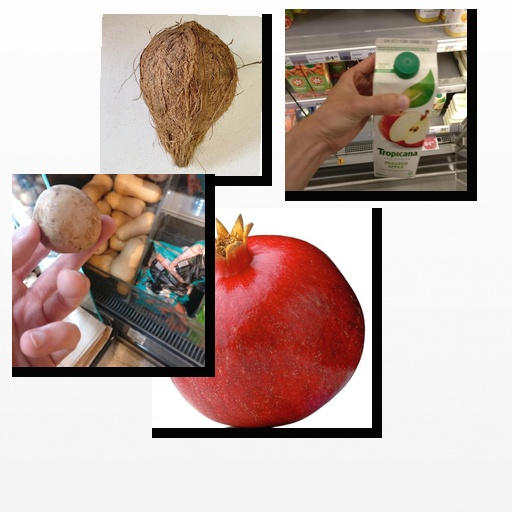
Food items: apple_juice, coconut, pomegranate, mushroom